Christiaen van Couwenbergh

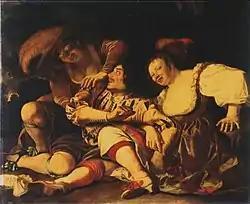
Christiaen van Couwenbergh, "The Prodigal Son", Museum Kunst Palast

Christiaen van Couwenbergh, (8 July 1604 – 4 July 1667) was a Dutch Golden Age painter.